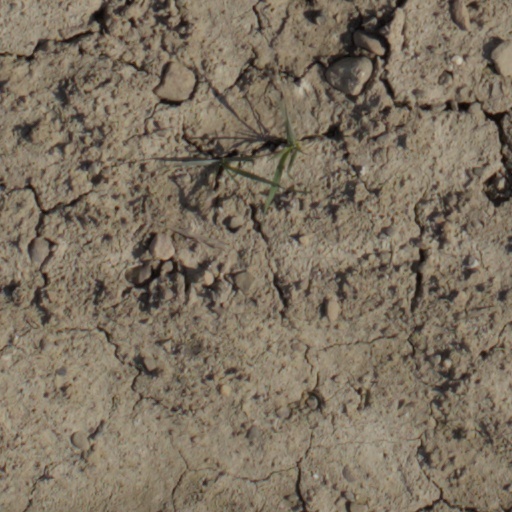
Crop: wheat